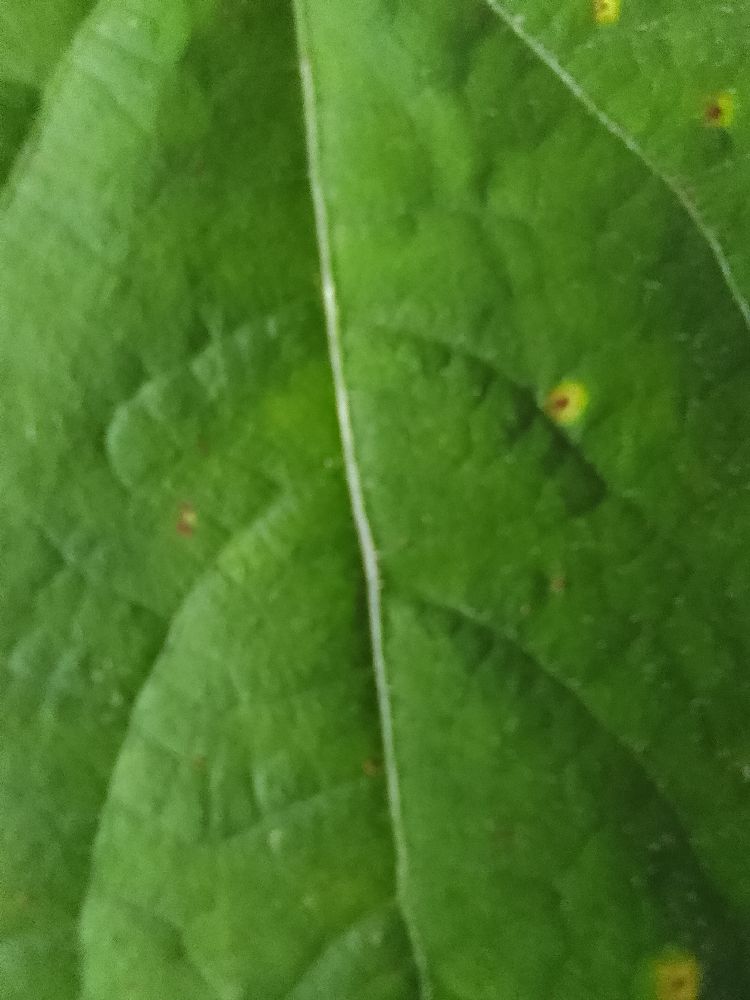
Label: rust